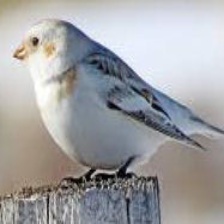
Species: MCKAYS BUNTING
Scientific name: PLECTROPHENAX HYPERBOREUS
ImageNet parent category: indigo_bunting